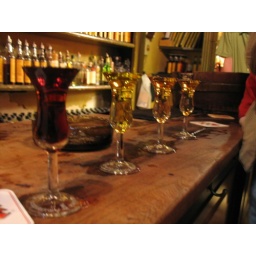
This bar has been around since 1679. All the wood trimming, including the bar table and the shelving behind it is original.